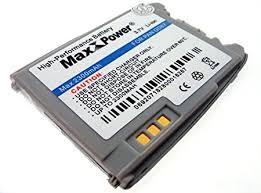
Waste category: battery